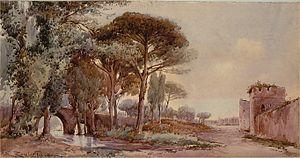
La Villa Ludovisi est une villa construite dans les années 1620 par Le Dominiquin pour Ludovico Ludovisi pour y abriter sa collection d'antiquités, dans la banlieue de Rome, dans la zone du Pincio, sur les jardins de Salluste.